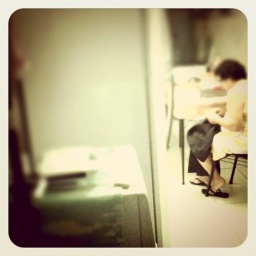
By surprise in the kitchen door